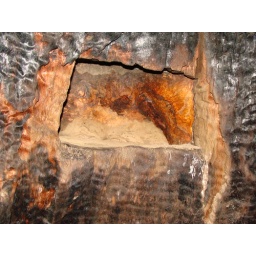
This used to be a window in the Fremont tree. The tree has since healed itself over the window.